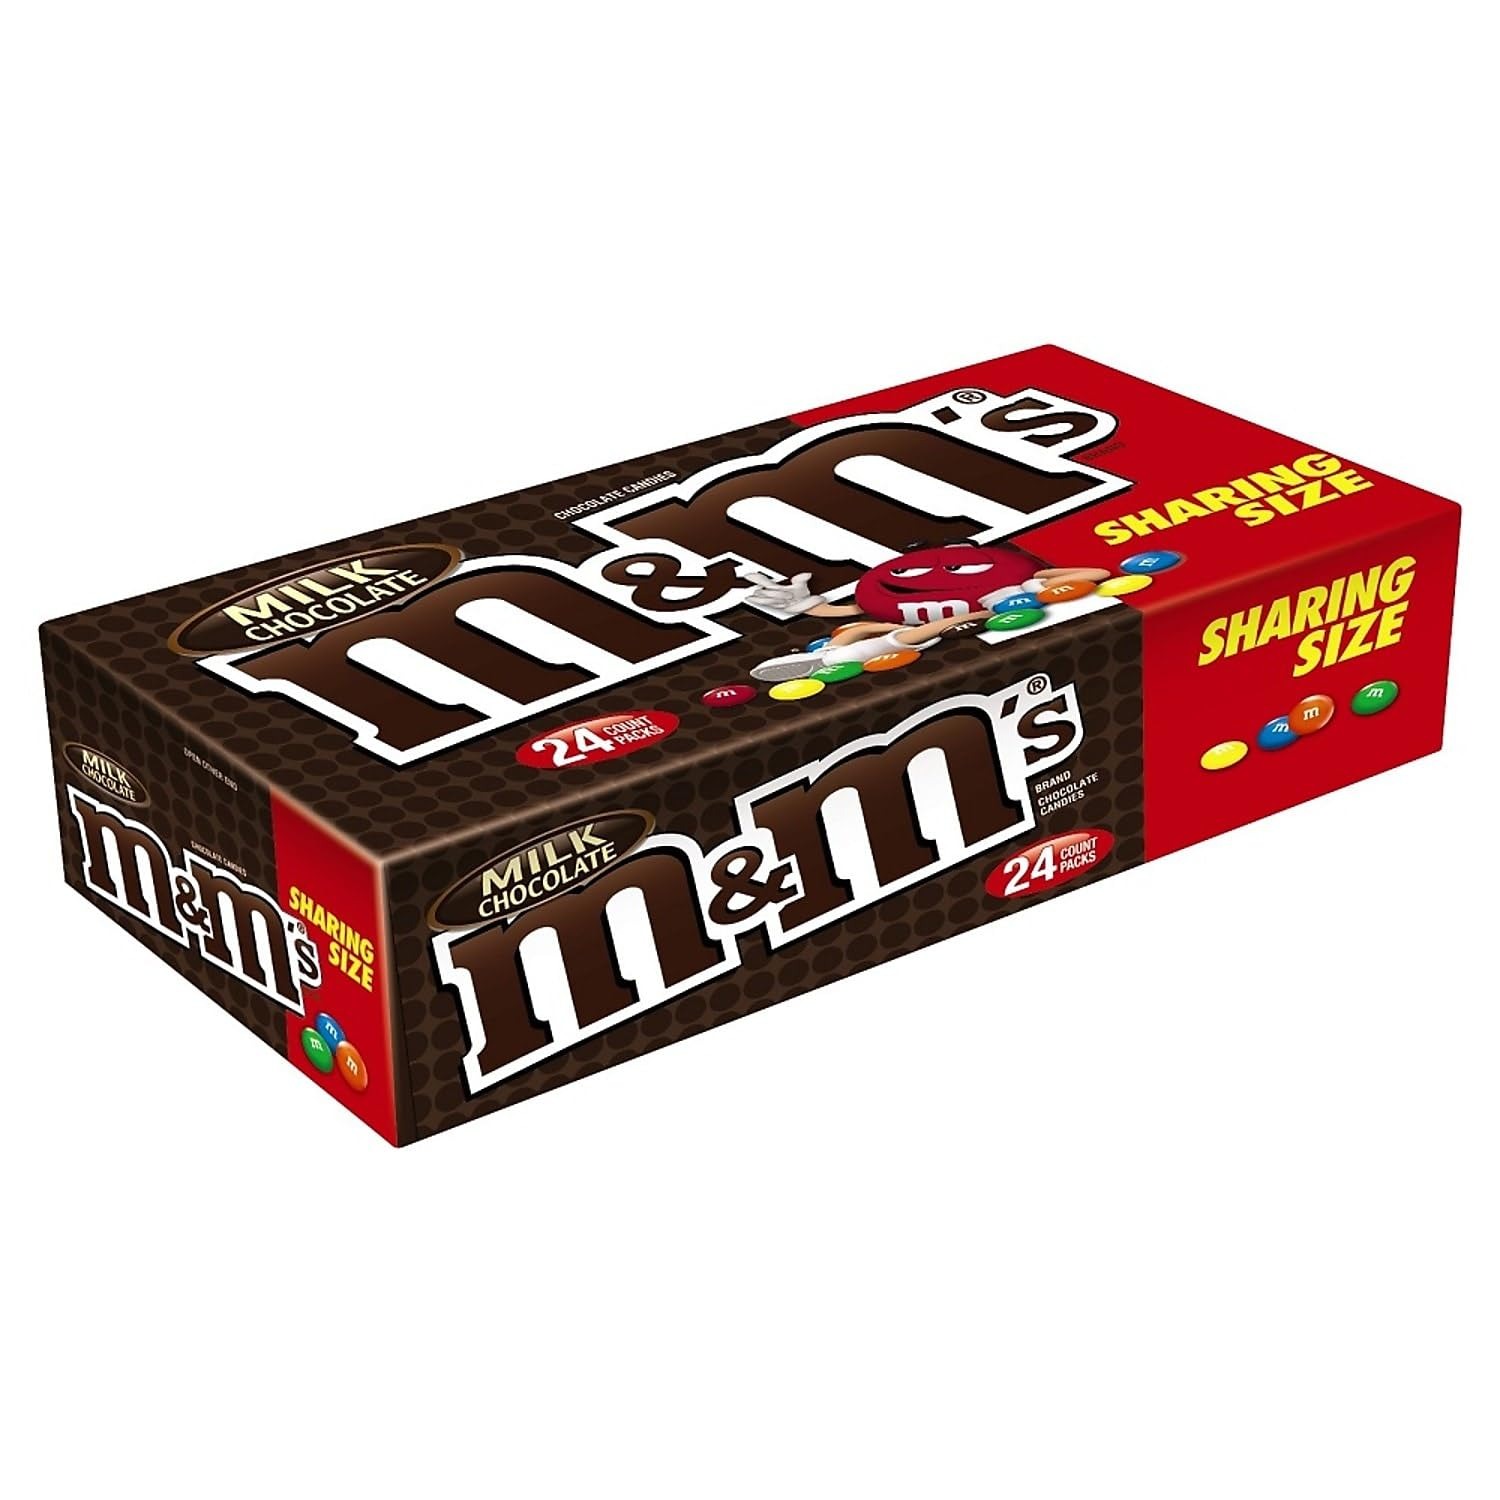
Item Name: Mars M&m King Size Plain, 3.55 ounces Boxes (Pack of 24)
Bullet Point: M&m milk choc king size - 1 ct. Of box/24
Product Description: M&m milk choc king size
Value: 85.2
Unit: Ounce

Price: 17.67